Voyages of Christopher Columbus

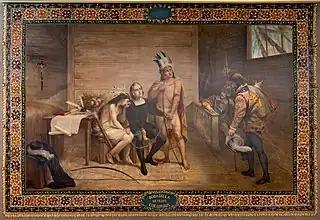
"Bobadilla Betrays Columbus" by Luigi Gregori, (Columbus murals at the University of Notre Dame)

According to the abstract of Columbus's journal made by Bartolomé de Las Casas, the objective of the third voyage was to verify the existence of a continent that King John II of Portugal suggested was located to the southwest of the Cape Verde Islands. King John reportedly knew of the existence of such a mainland because "canoes had been found which set out from the coast of Guinea [West Africa] and sailed to the west with merchandise." Italian explorer John Cabot probably reached the mainland of the American continent in June 1497, although his landing site is disputed.